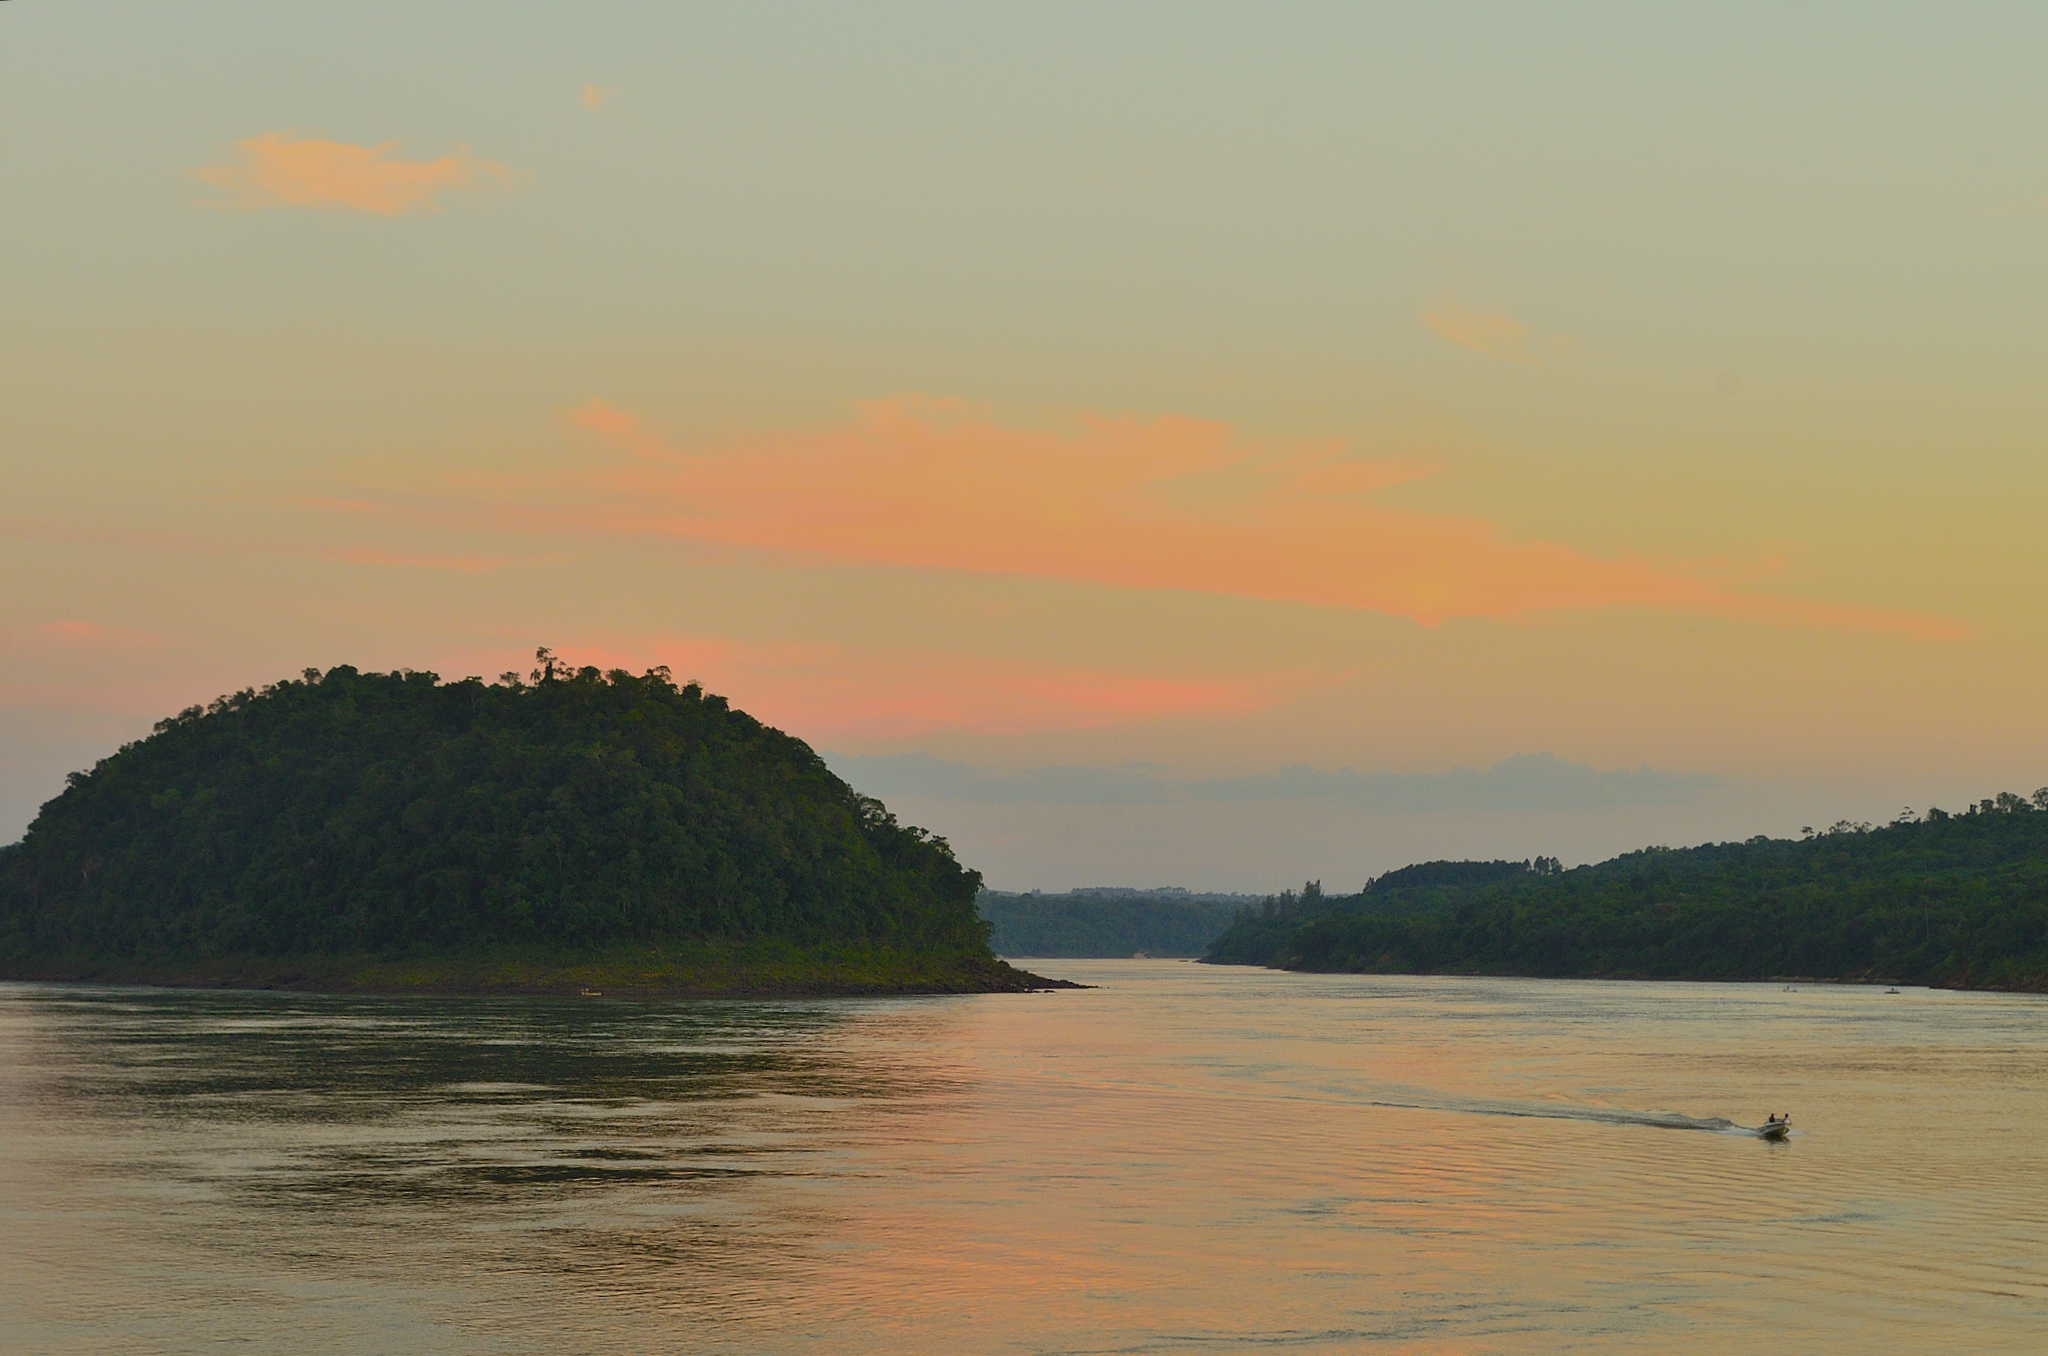
beach, sea, coast, ocean, horizon, cloud, sunrise, sunset, morning, shore, wave, dawn, river, dusk, evening, reflection, bay, body of water, rio, atardecer, misiones, parana, pesca, montecarlo, lancha, isla, clubdepesca, loch, atmospheric phenomenon, wind wave